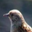
Label: bird